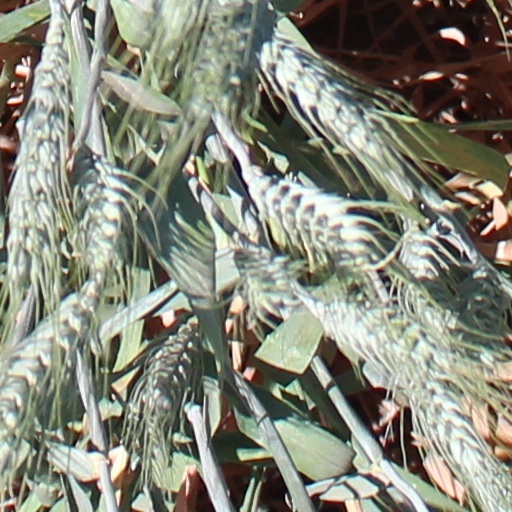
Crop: wheat